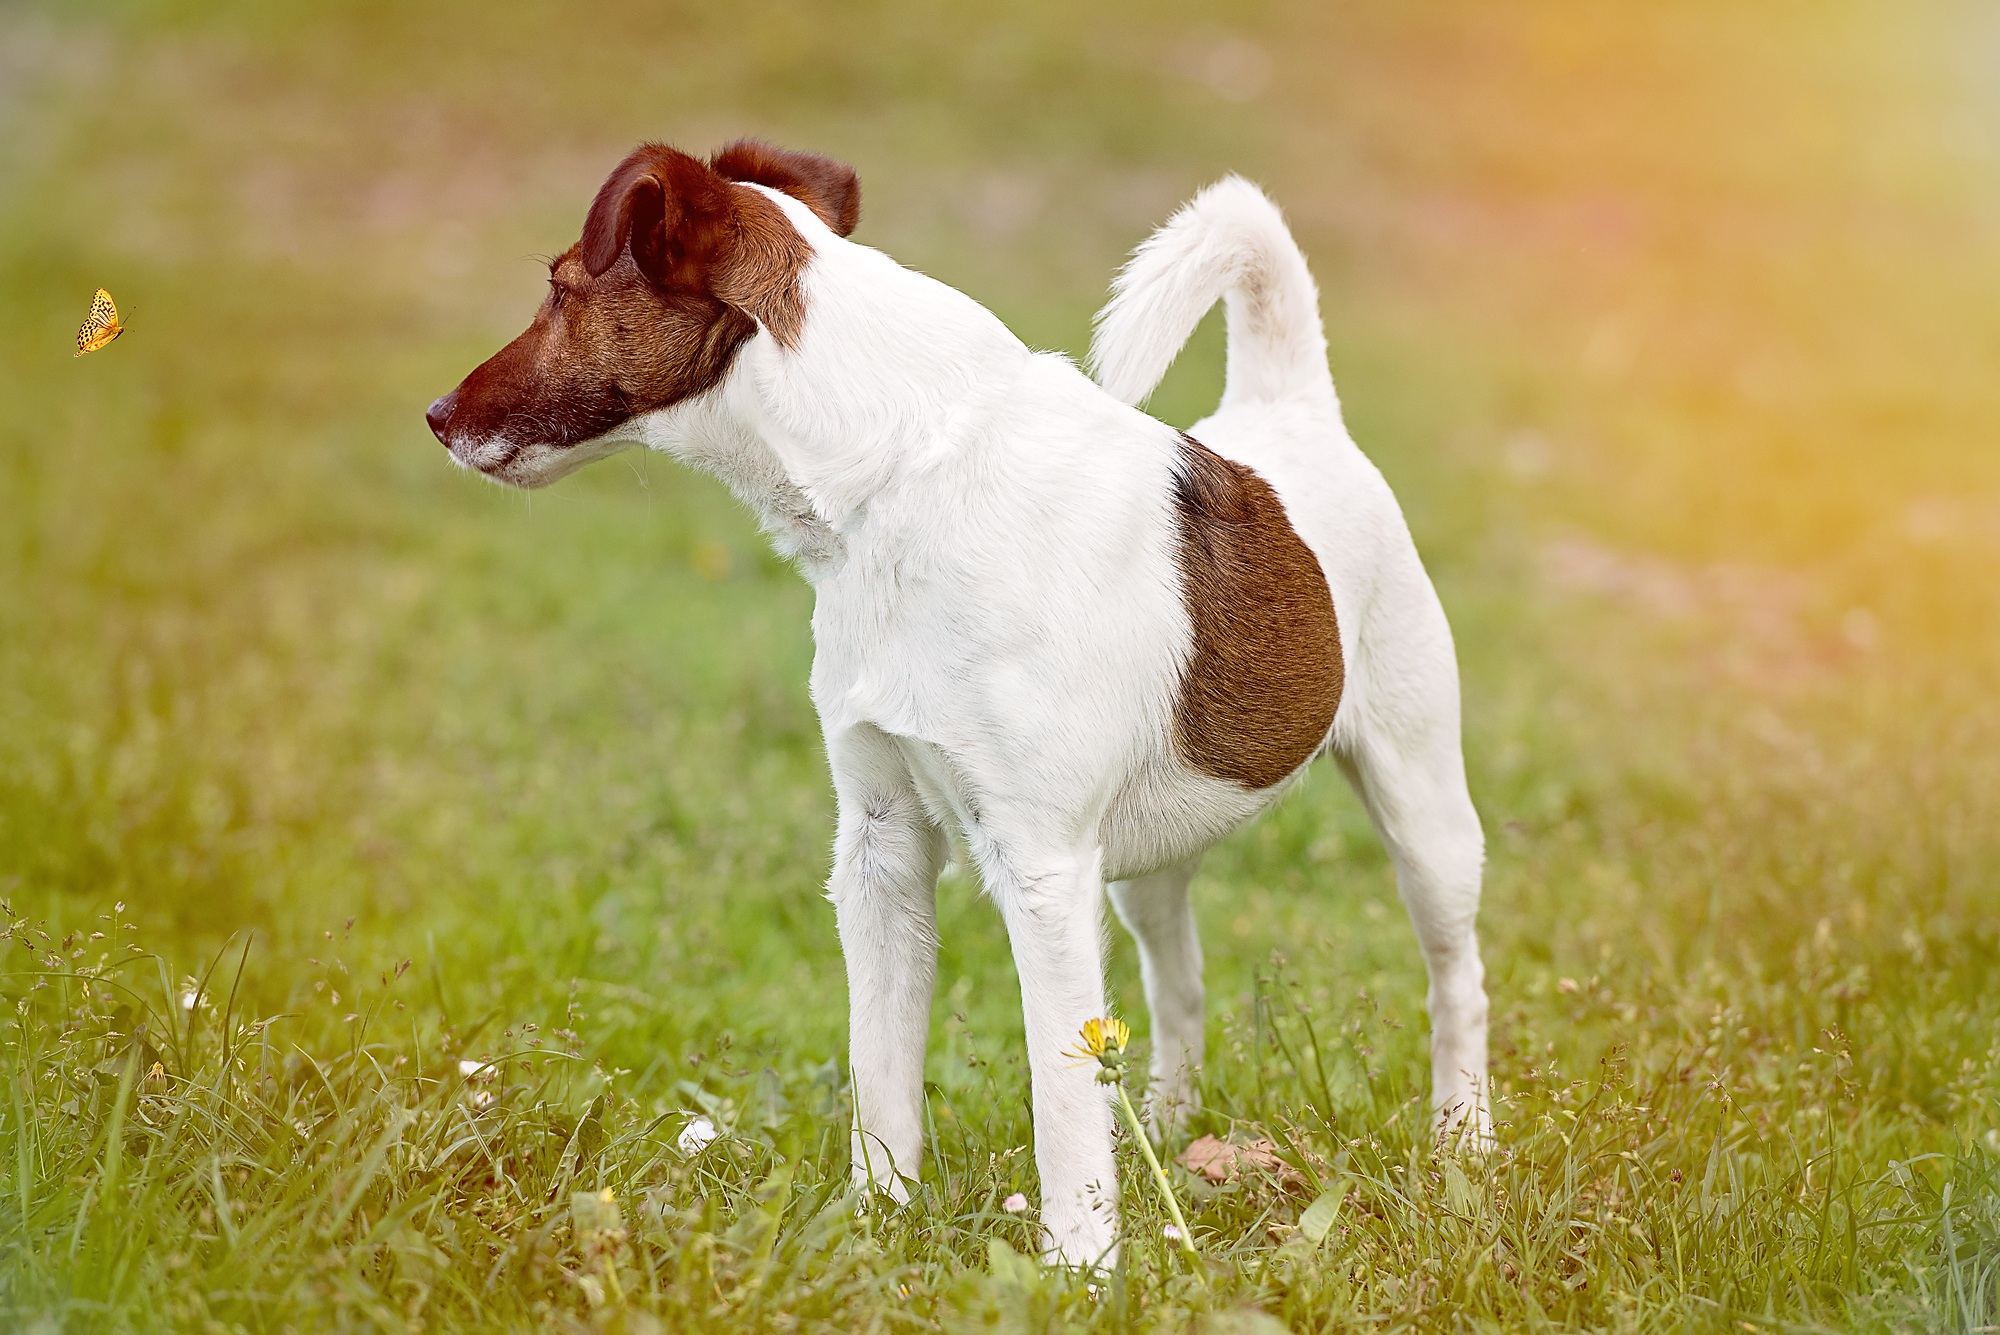
nature, grass, meadow, dog, animal, pet, mammal, vertebrate, out, dog breed, terrier, parson russell terrier, dog like mammal, carnivoran, russell terrier